Salema Kasdaoui

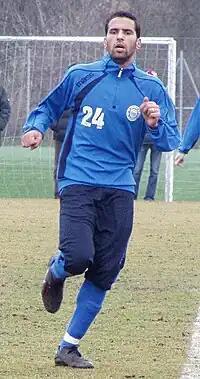

Salema Kasdaoui (born 25 November 1984) is a Tunisian professional footballer who plays as a forward.